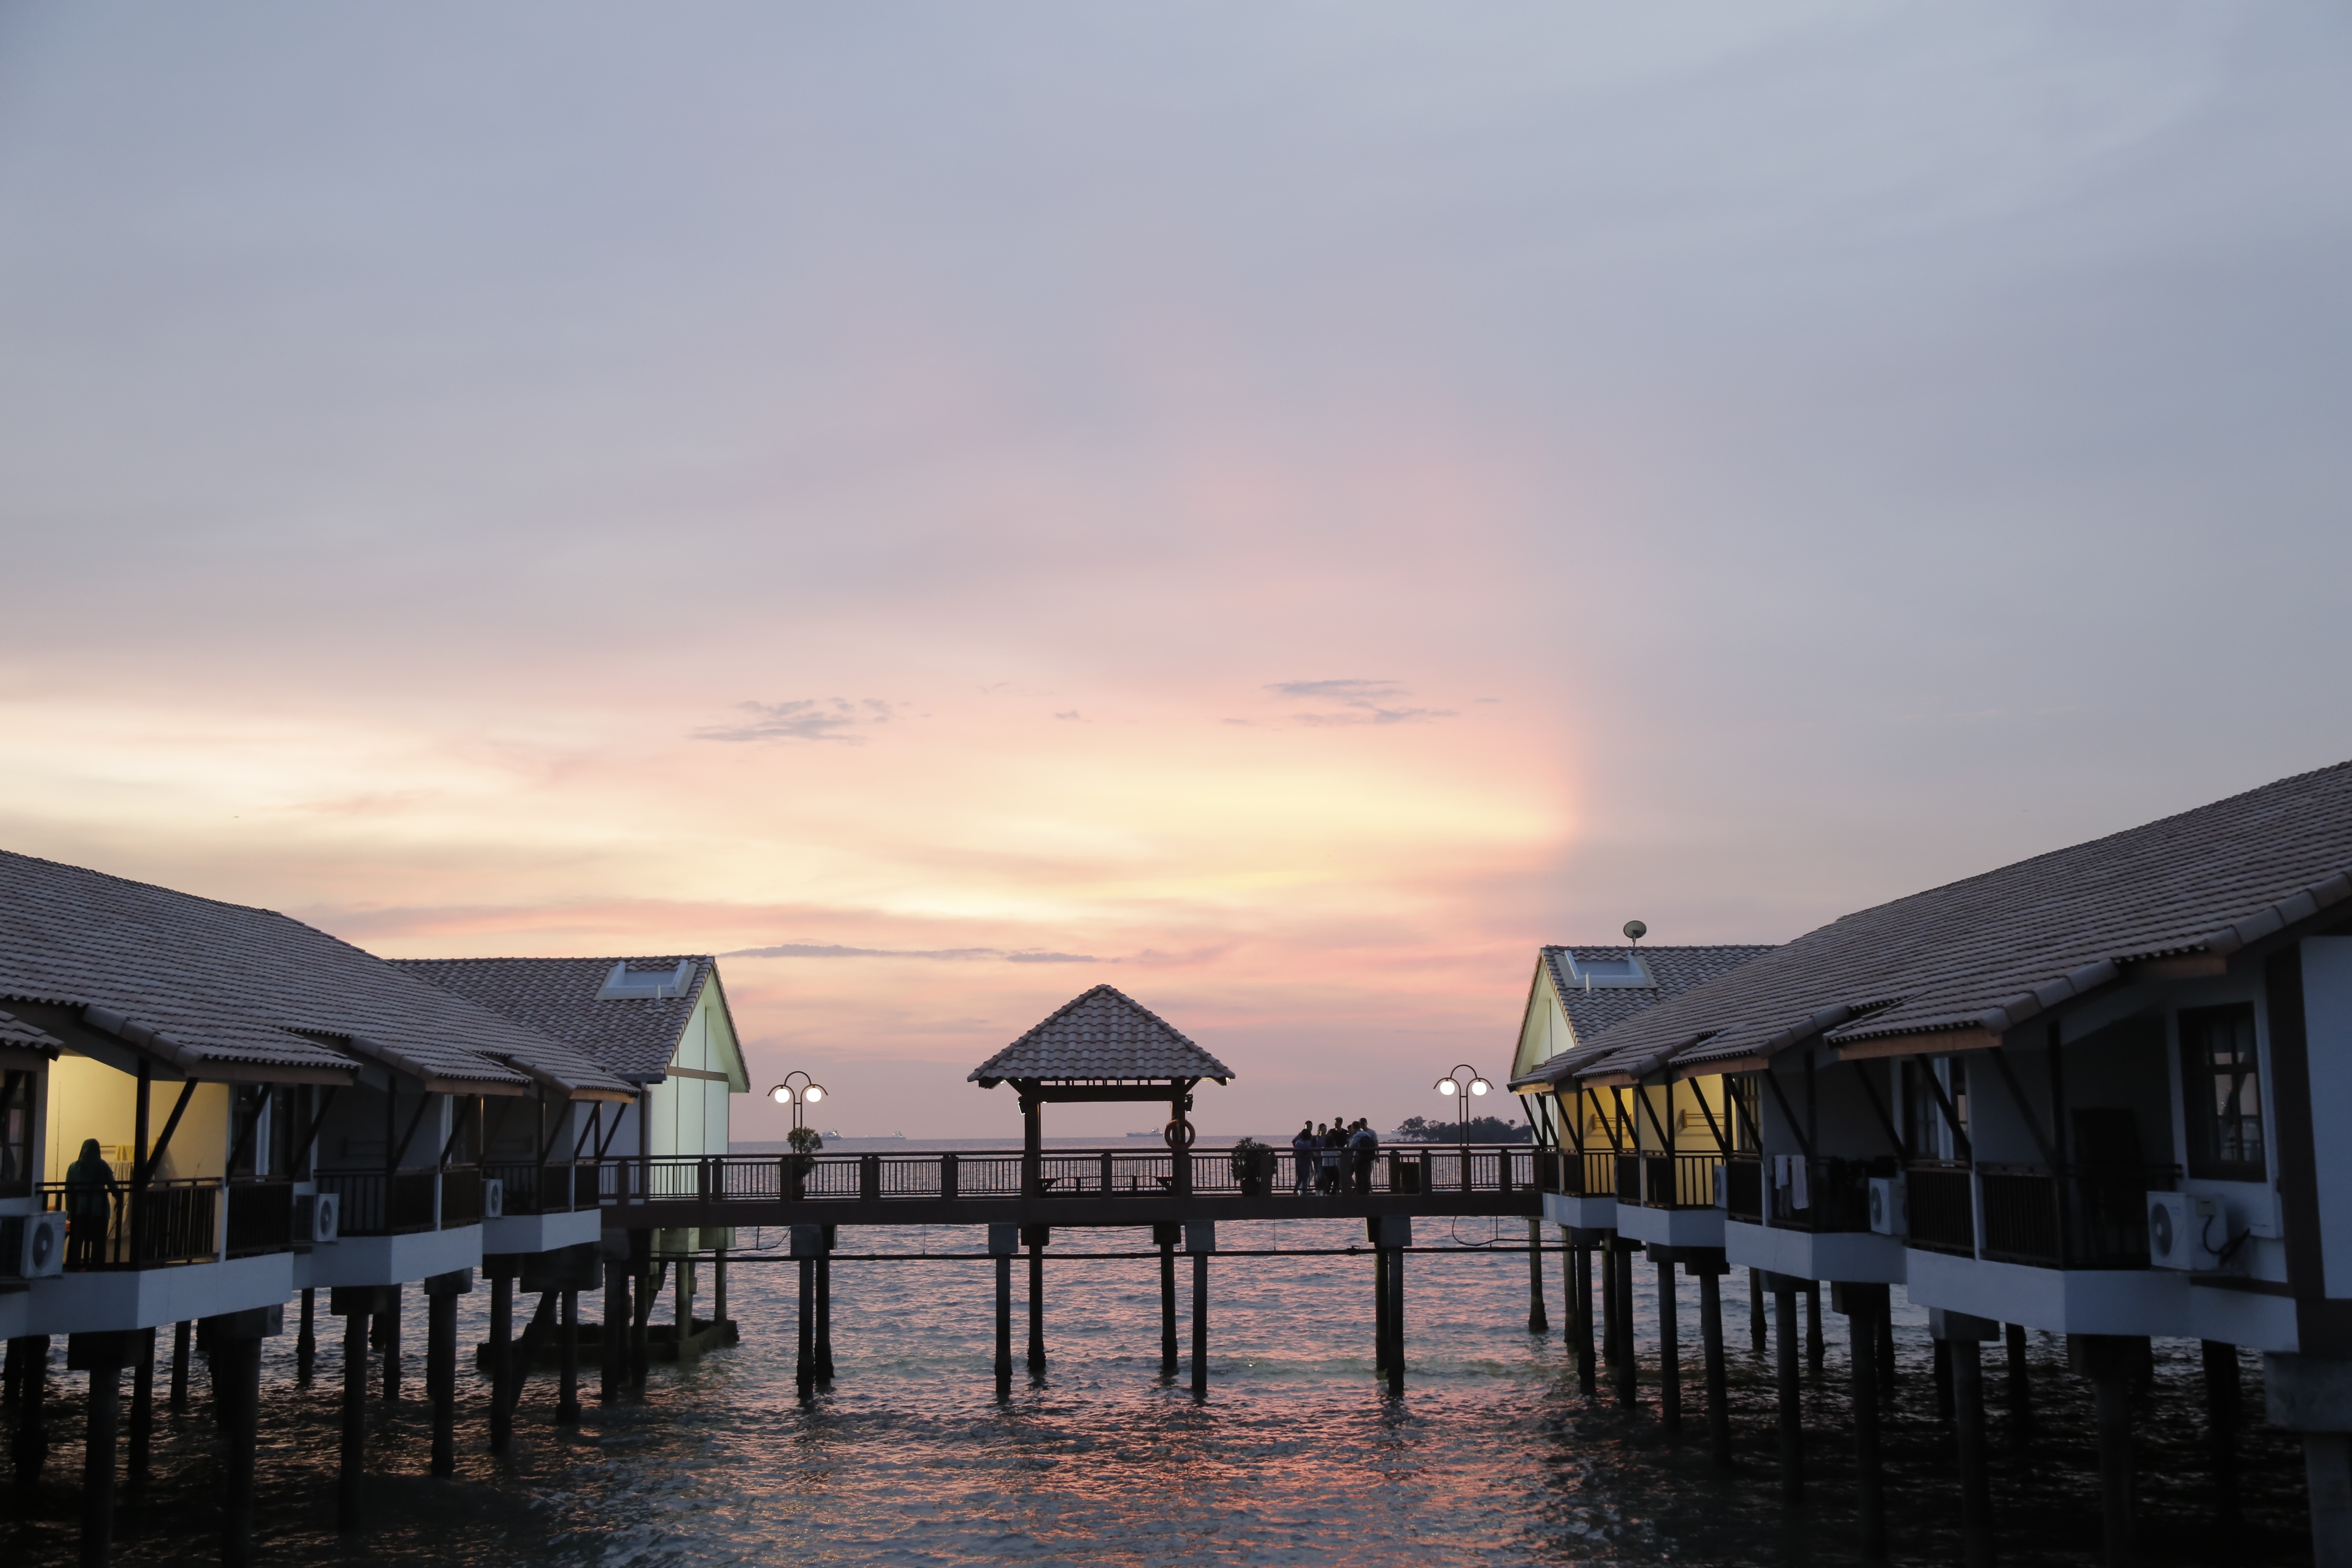
beach, sea, coast, ocean, sky, sunset, morning, restaurant, dawn, pier, vacation, dusk, evening, bay, malaysia, take, dickson, melaka